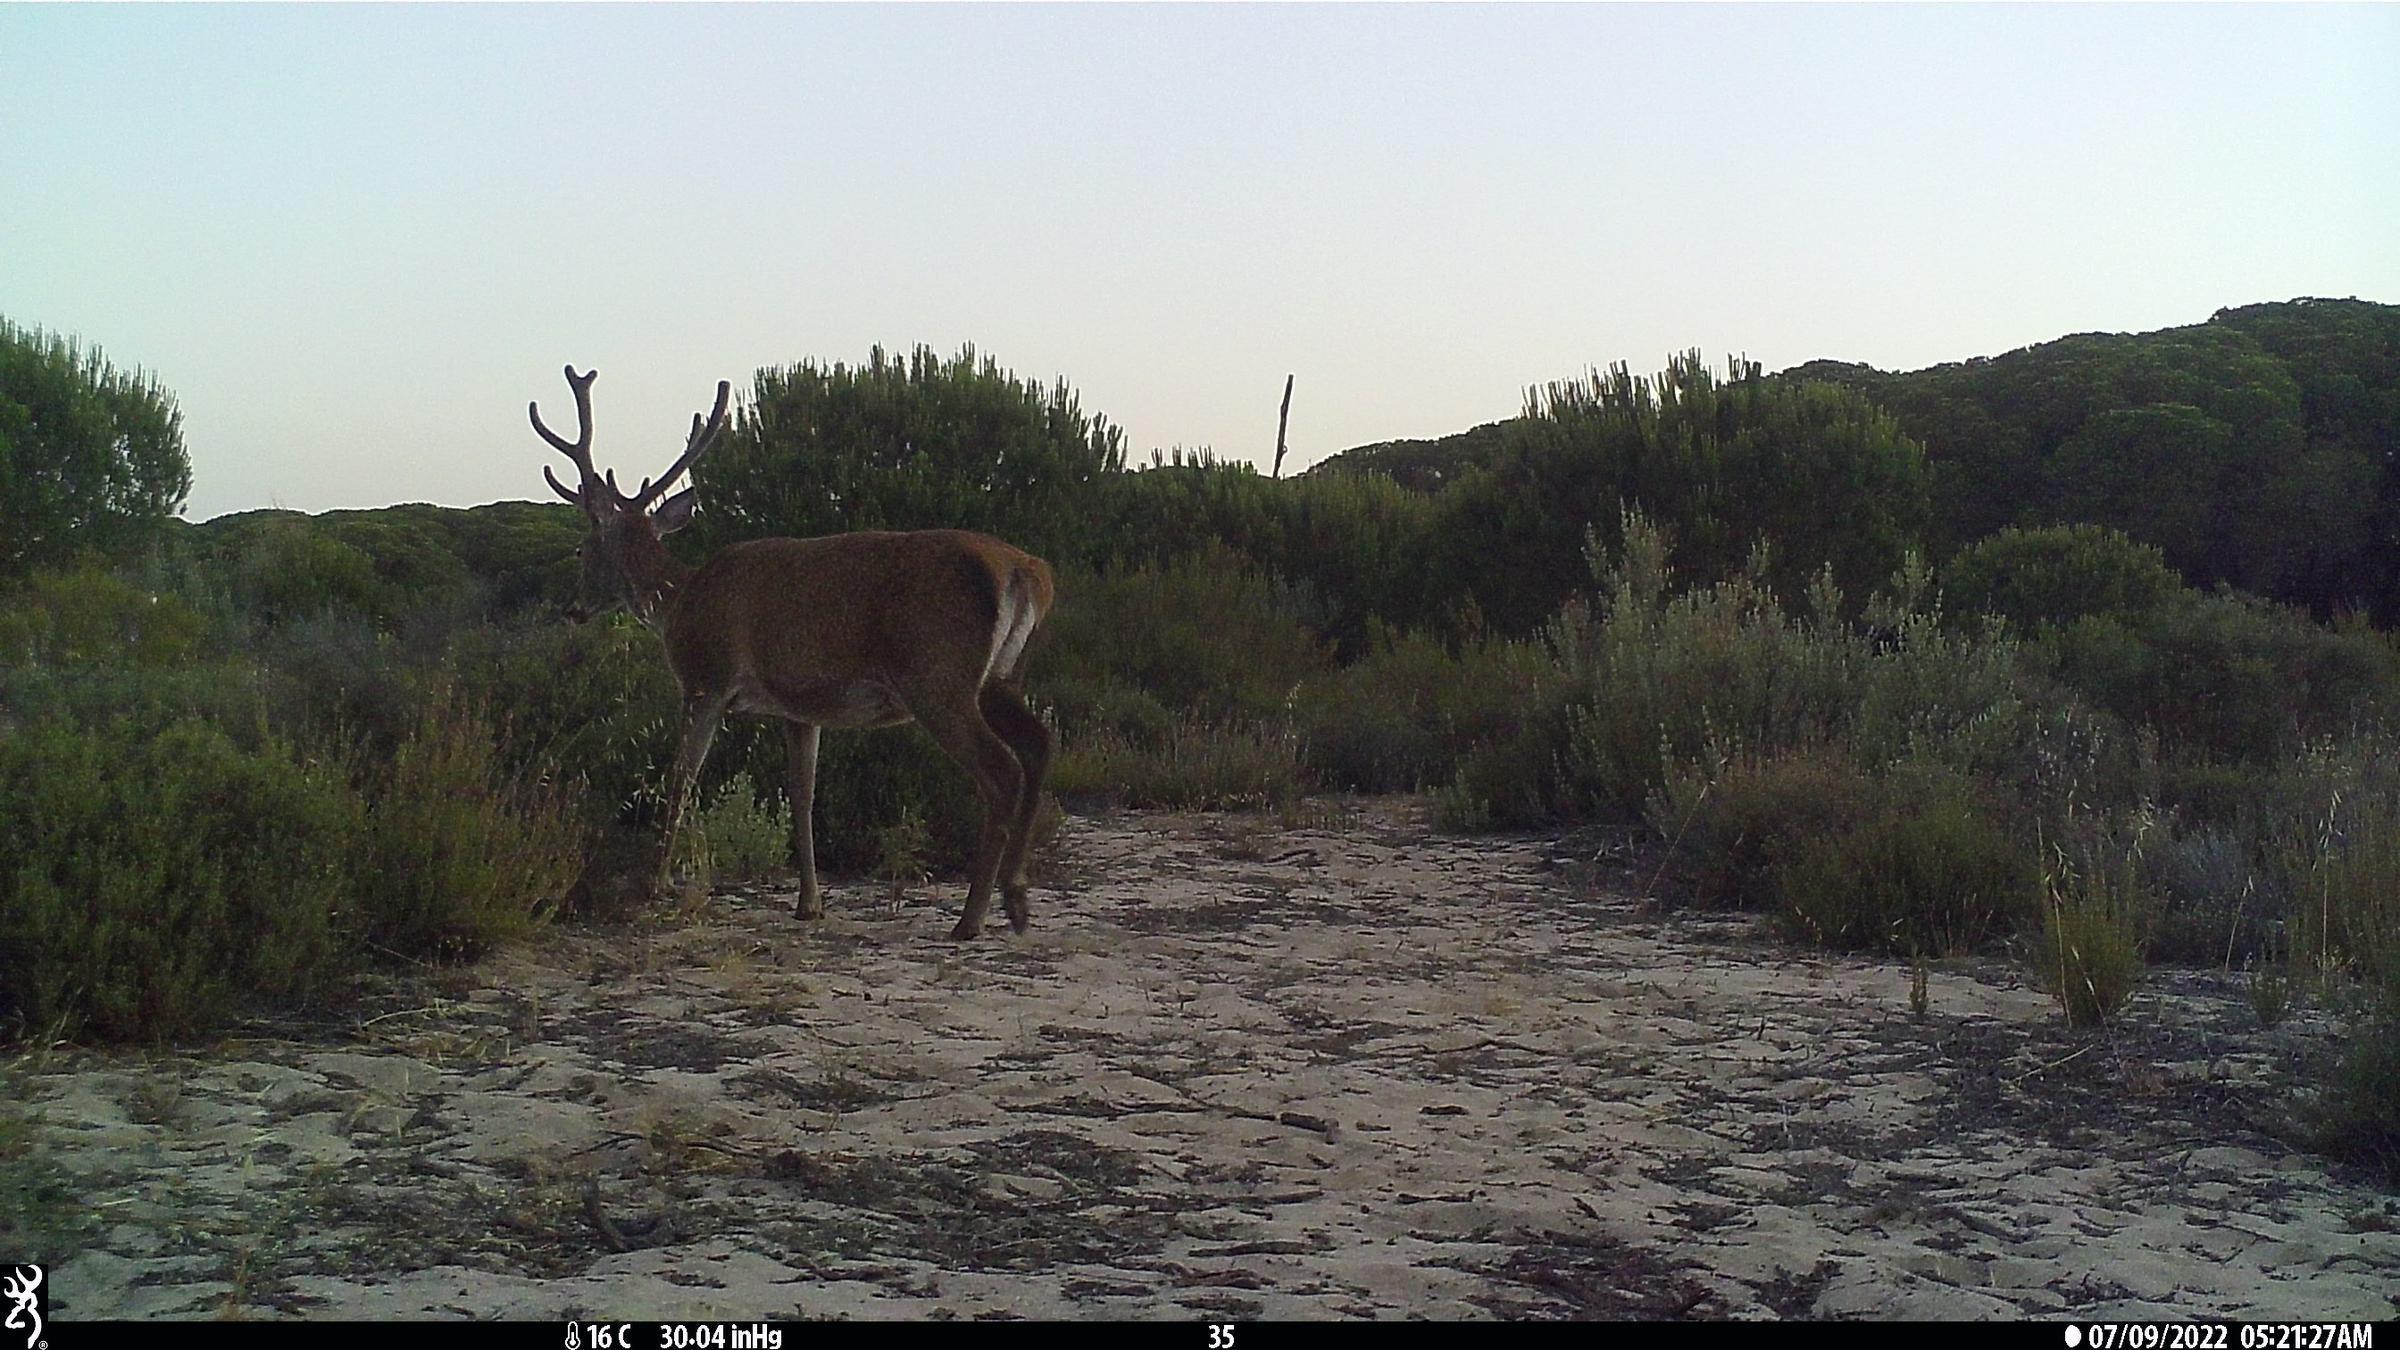
Species: Cervus elaphus